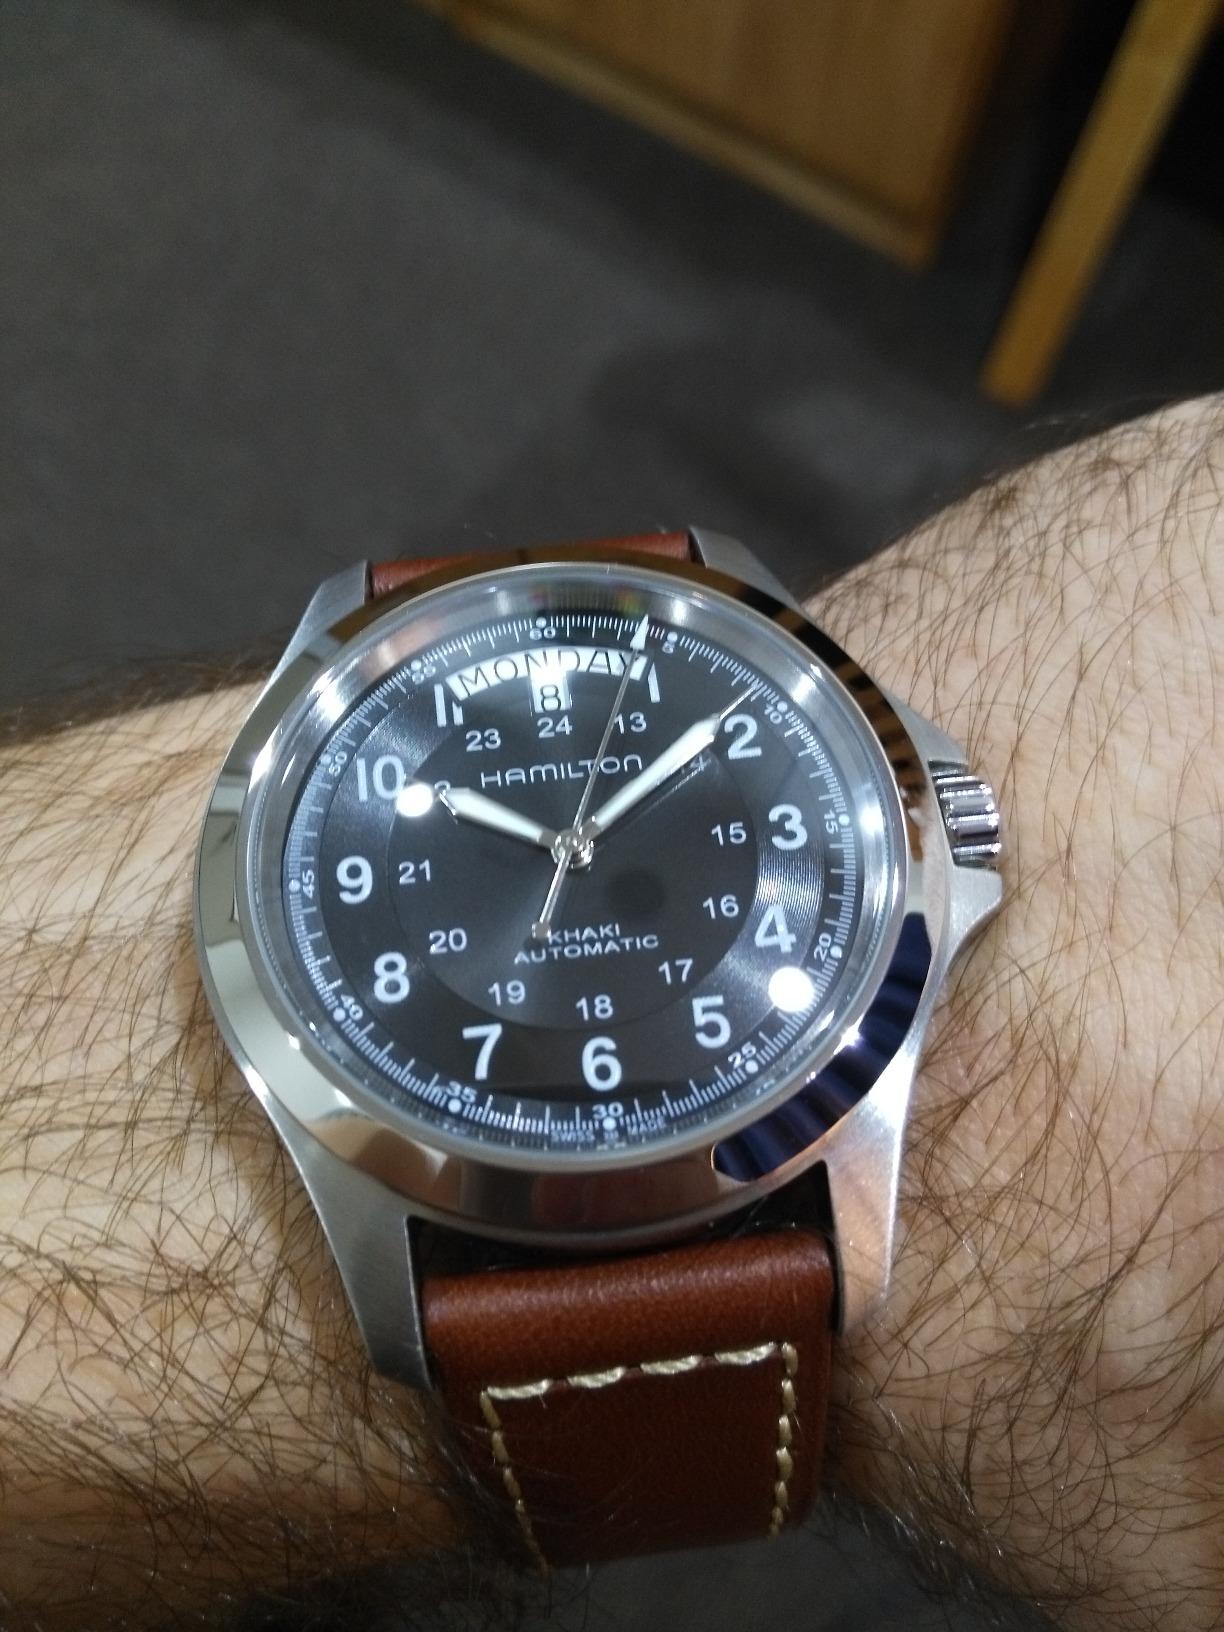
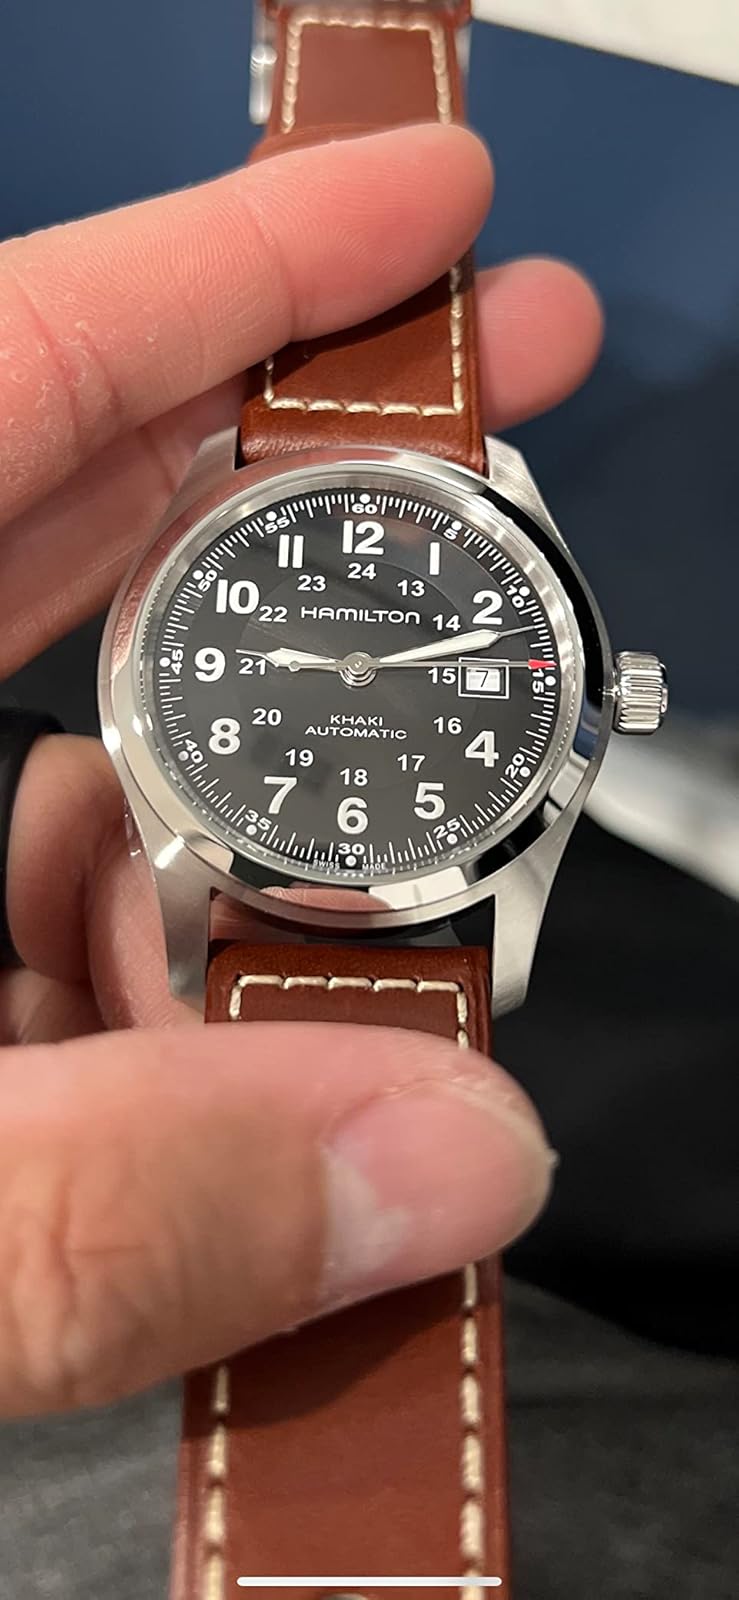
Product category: accessories_watch
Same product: no